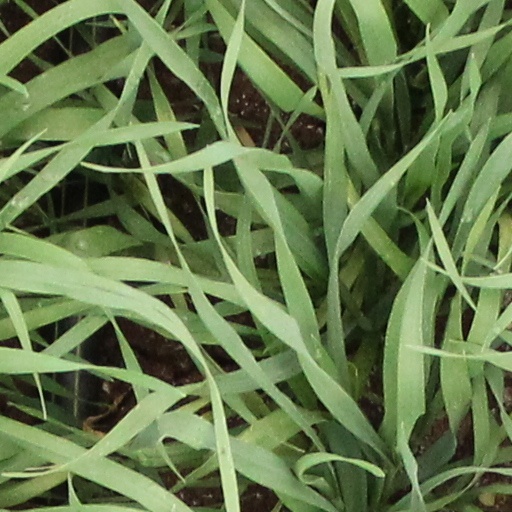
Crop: wheat